Ted Williams Tunnel

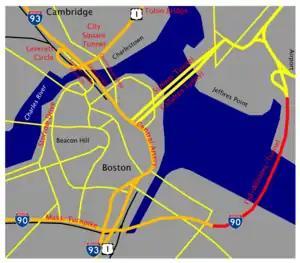
Map showing the Williams tunnel (shown in red)

The Ted Williams Tunnel (TWT) was the first major link constructed as part of Boston's Big Dig. It is constructed from twelve "binocular" shaped steel sections fabricated in a Baltimore shipyard. These sections were then brought to the Black Falcon Pier near the site and each was fitted with a large surrounding mass of concrete (so that the tunnel section was more neutrally buoyant). Using additional flotation, the tunnel sections were then floated into place, lowered into a dredged channel, and joined to the other sections. At this point, the steel panels sealing the now-joined sections could be cut out and the finishing operations could be completed.